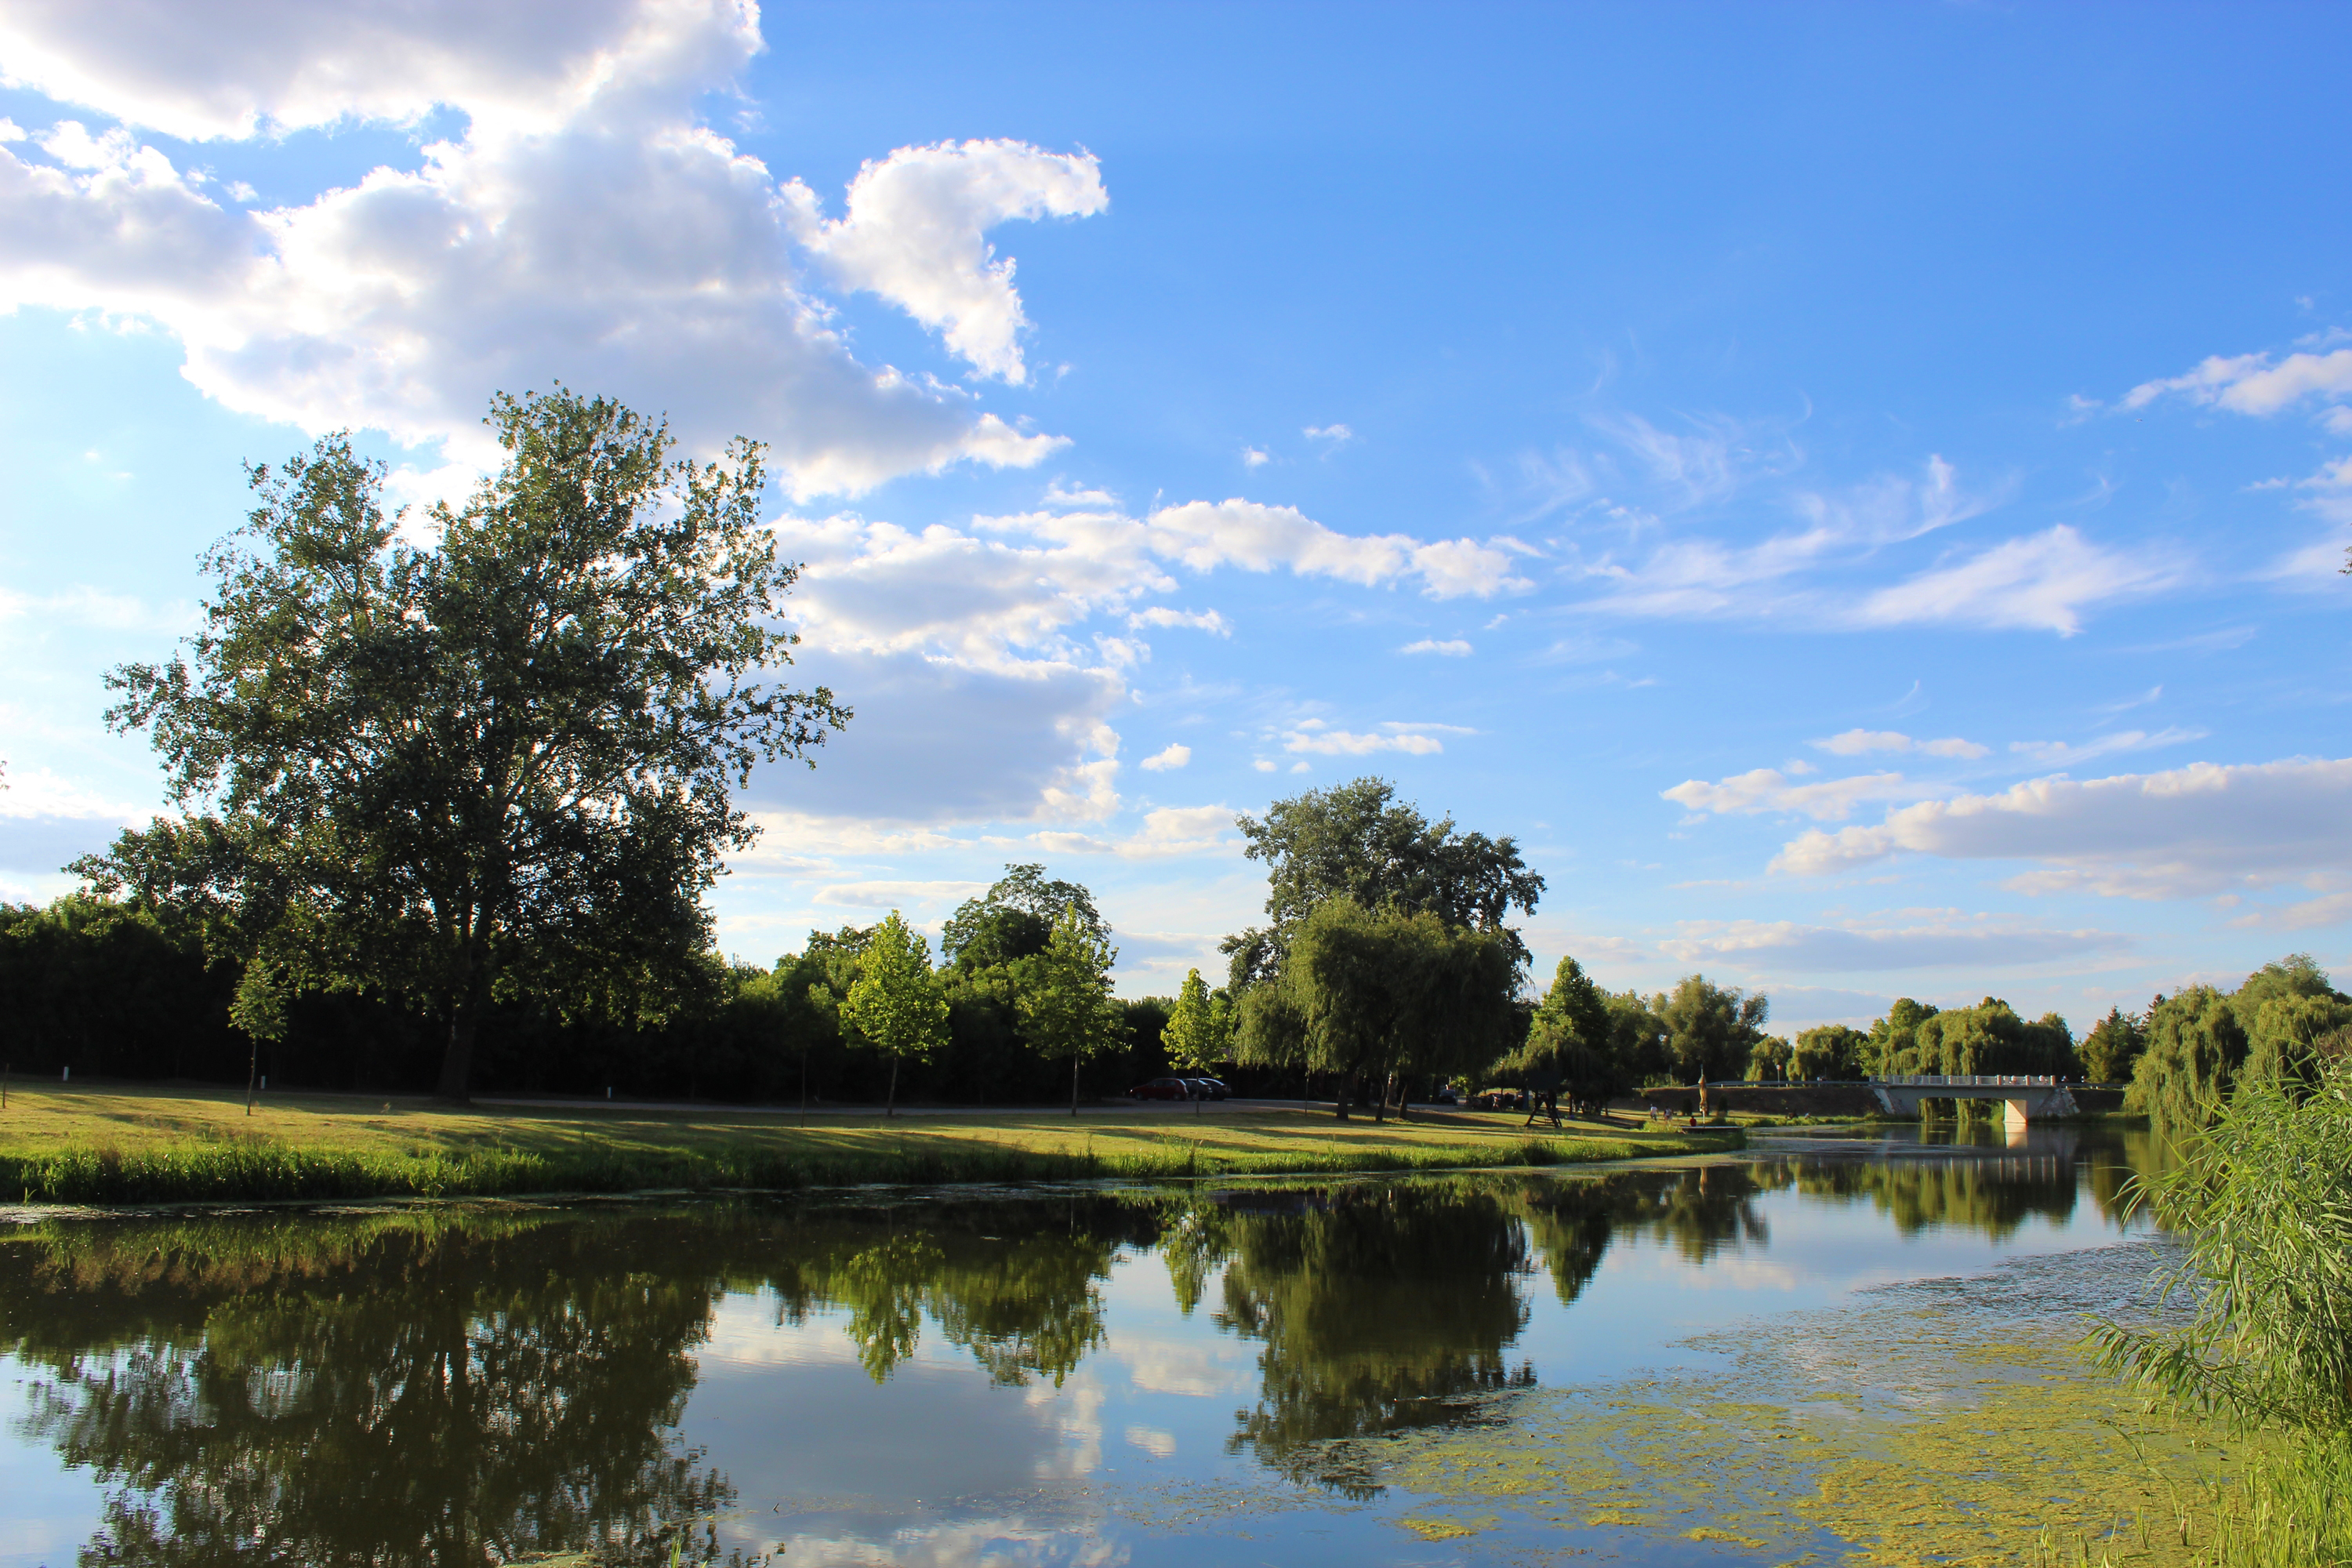
fising, cloud, water, sky, plant, tree, natural landscape, vegetation, lake, cumulus, fluvial landforms of streams, lacustrine plain, grass, bank, horizon, landscape, grassland, meadow, calm, riparian zone, house, symmetry, forest, mountain, wetland, wildlife, channel, marsh, lake district, tarn, Freshwater marsh, leisure, reservoir, reflection, canal, fen, pasture, hill, nature reserve, meteorological phenomenon, loch, garden, riparian forest, bog, floodplain, evening, inlet, pond, jungle, field, bayou, estate, swamp